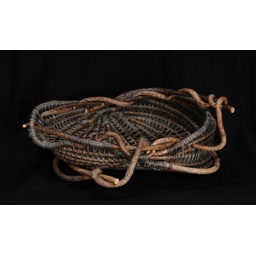
4&amp;quot;H x !8&amp;quot;W x 12&amp;quot;D. Framed out of bittersweet vines and woven in dark green reeds with brown spokes.